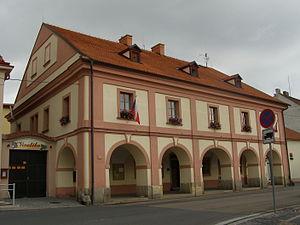
Lysá nad Labem est une ville du district de Nymburk, dans la région de Bohême-Centrale, en République tchèque. Sa population s'élevait à 9 795 habitants en 2020.